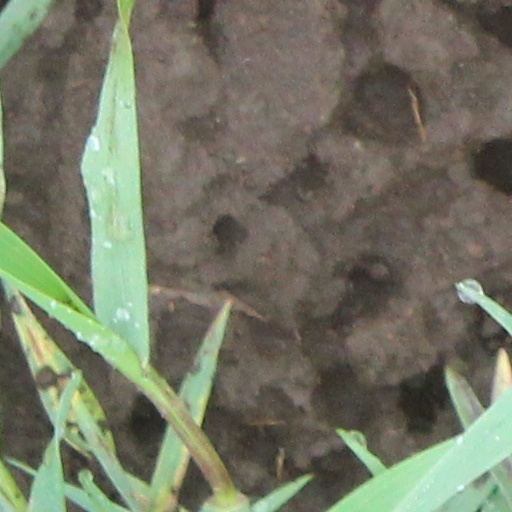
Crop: wheat